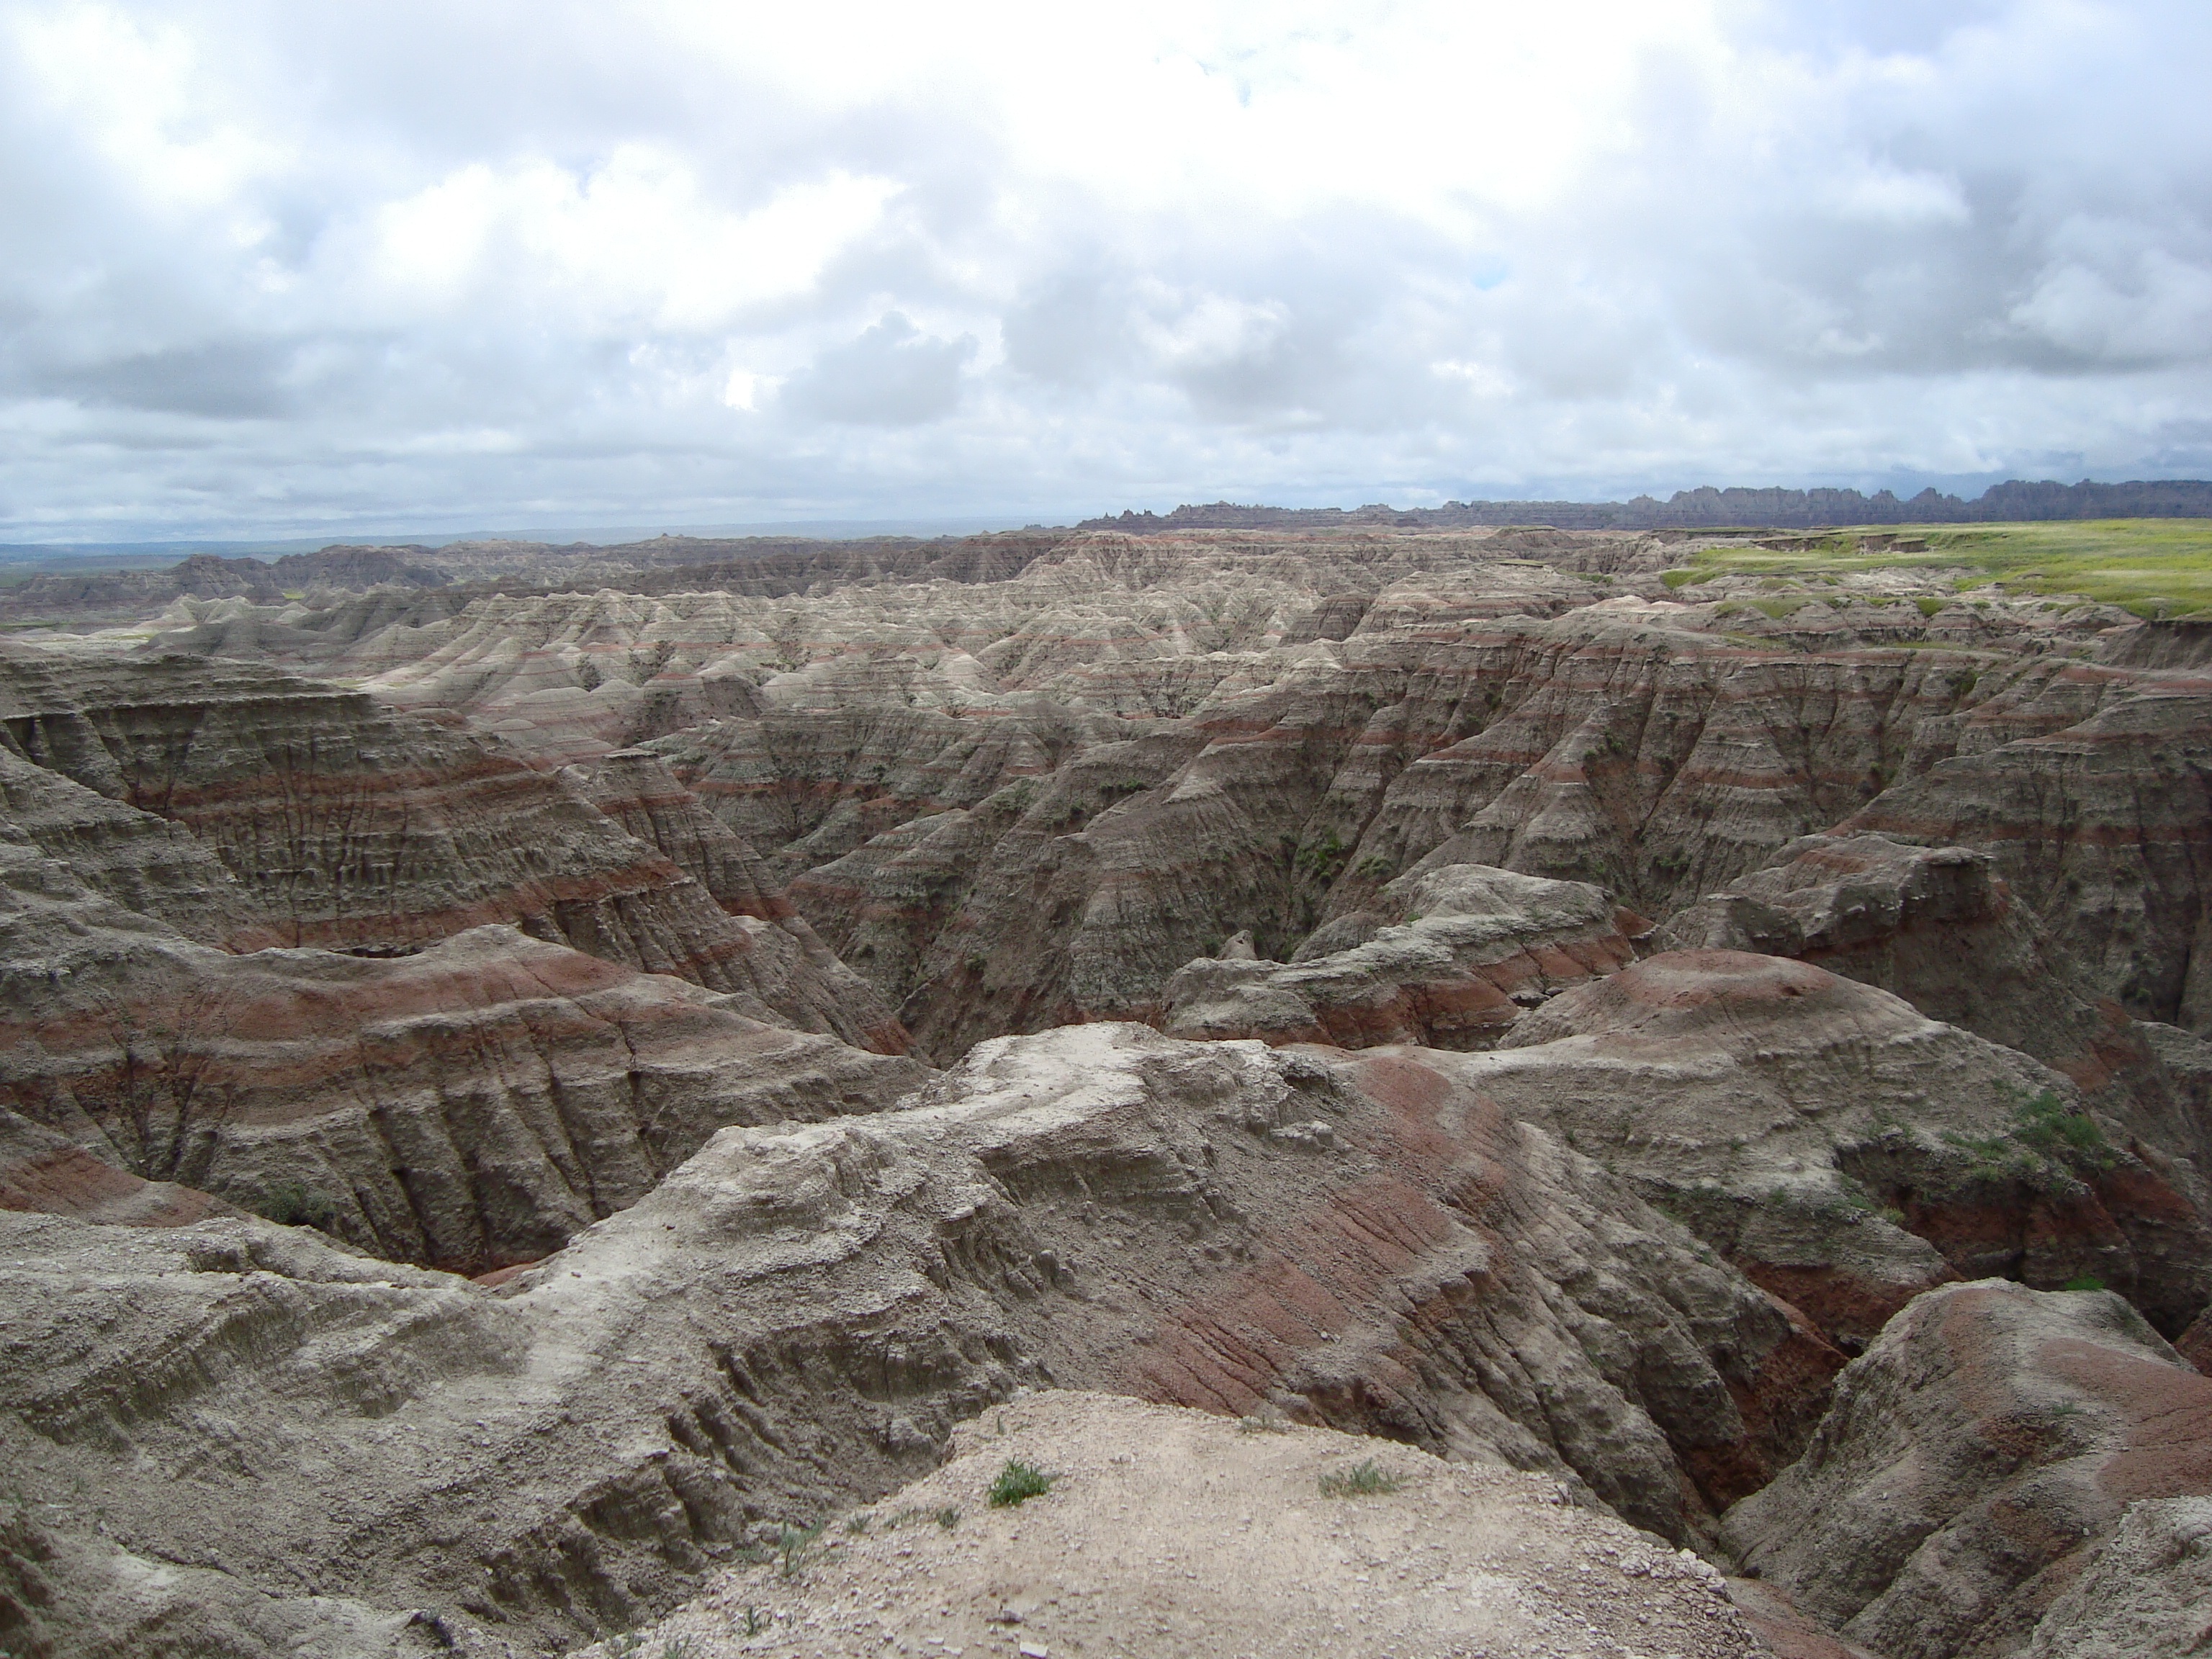
landscape, sand, rock, wilderness, mountain, valley, formation, cliff, america, terrain, national park, ridge, geology, mountains, badlands, plateau, wadi, landform, geographical feature, geological phenomenon, bad lands